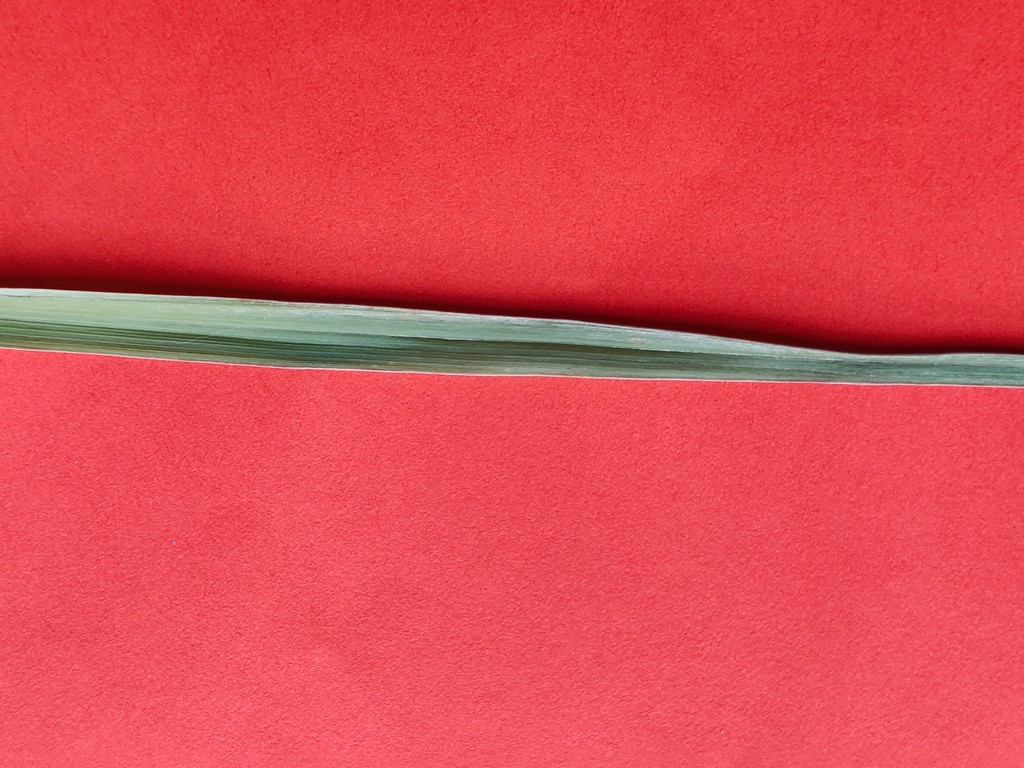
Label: Healthy